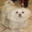
Label: dog